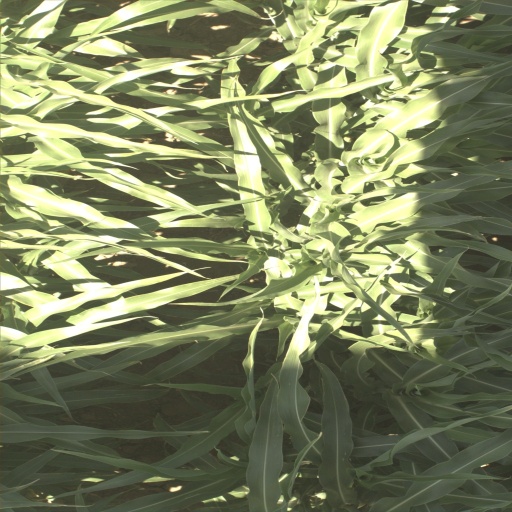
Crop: sorghum